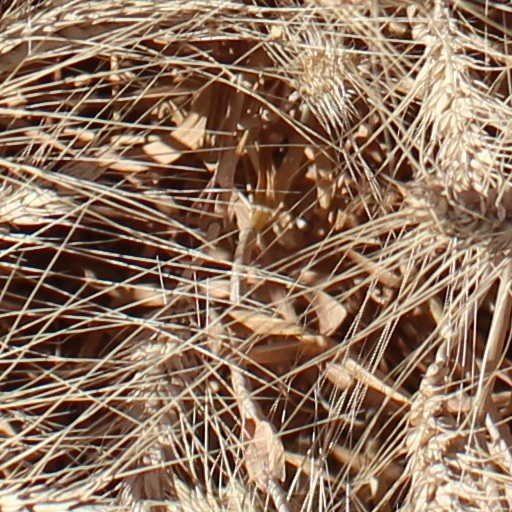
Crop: wheat